Mining industry of Liberia

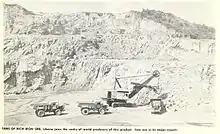
Iron ore mining

The mining industry of Liberia has witnessed a revival after the civil war which ended in 2003. Gold, diamonds, and iron ore form the core minerals of the mining sector with a new Mineral Development Policy and Mining Code being put in place to attract foreign investments. In 2013, the mineral sector accounted for 11% of GDP in the country and the World Bank projected a further increase in the sector by 2017.